Italian aviso Diana

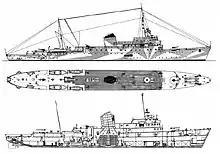
Plans of the Italian sloop "Diana"

Diana was laid down on 31 May 1939 at the Cantieri Navali del Quarnaro in Fiume, launched on 20 May 1940 and completed on 12 November 1940. The planned main armament consisted of two 90/50 guns, modern anti-aircraft weapons used on the latest Italian battleships but eventually a pair of old 102/35 4-inch guns was fitted in their place. Six 20 mm Breda 20/65 mod. 35 guns completed the anti-aircraft defence. During the war "Diana" was used as fast transport for valuable cargo.